Petrevene

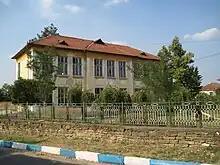
The "new" school (now closed)

The 1918 opening of the local Probuda ('Awakening') Community Cultural Center (Bulgarian:), including a public library, boosted the cultural development of Petrevene. It was founded on the initiative of Yosif Benchev Tonov. It existed until 1923 but reopened again in 1927. A middle school opened in 1921; Toma Yosifov Tonov was its principal and founder and teachers Georgi Tomov Vulov and Petko Georgiev worked at the school. The Zhetvarka (Bulgarian: , 'Harvestwoman') Agrarian Cooperative (Bulgarian: ), opened in 1922. Toma Yosifov was its founder and longest-serving director. An (Christian shrine) was erected near the village in 1923, which soon decayed and disappeared. During the coup of 1923 many members and supporters of the previously ruling Agrarian Union were prosecuted, arrested and fired from their jobs. In the 1930s the people of Petrevene were involved in fierce conflict, even involving fistfights, with the neighboring village of Todorochene for farmland.